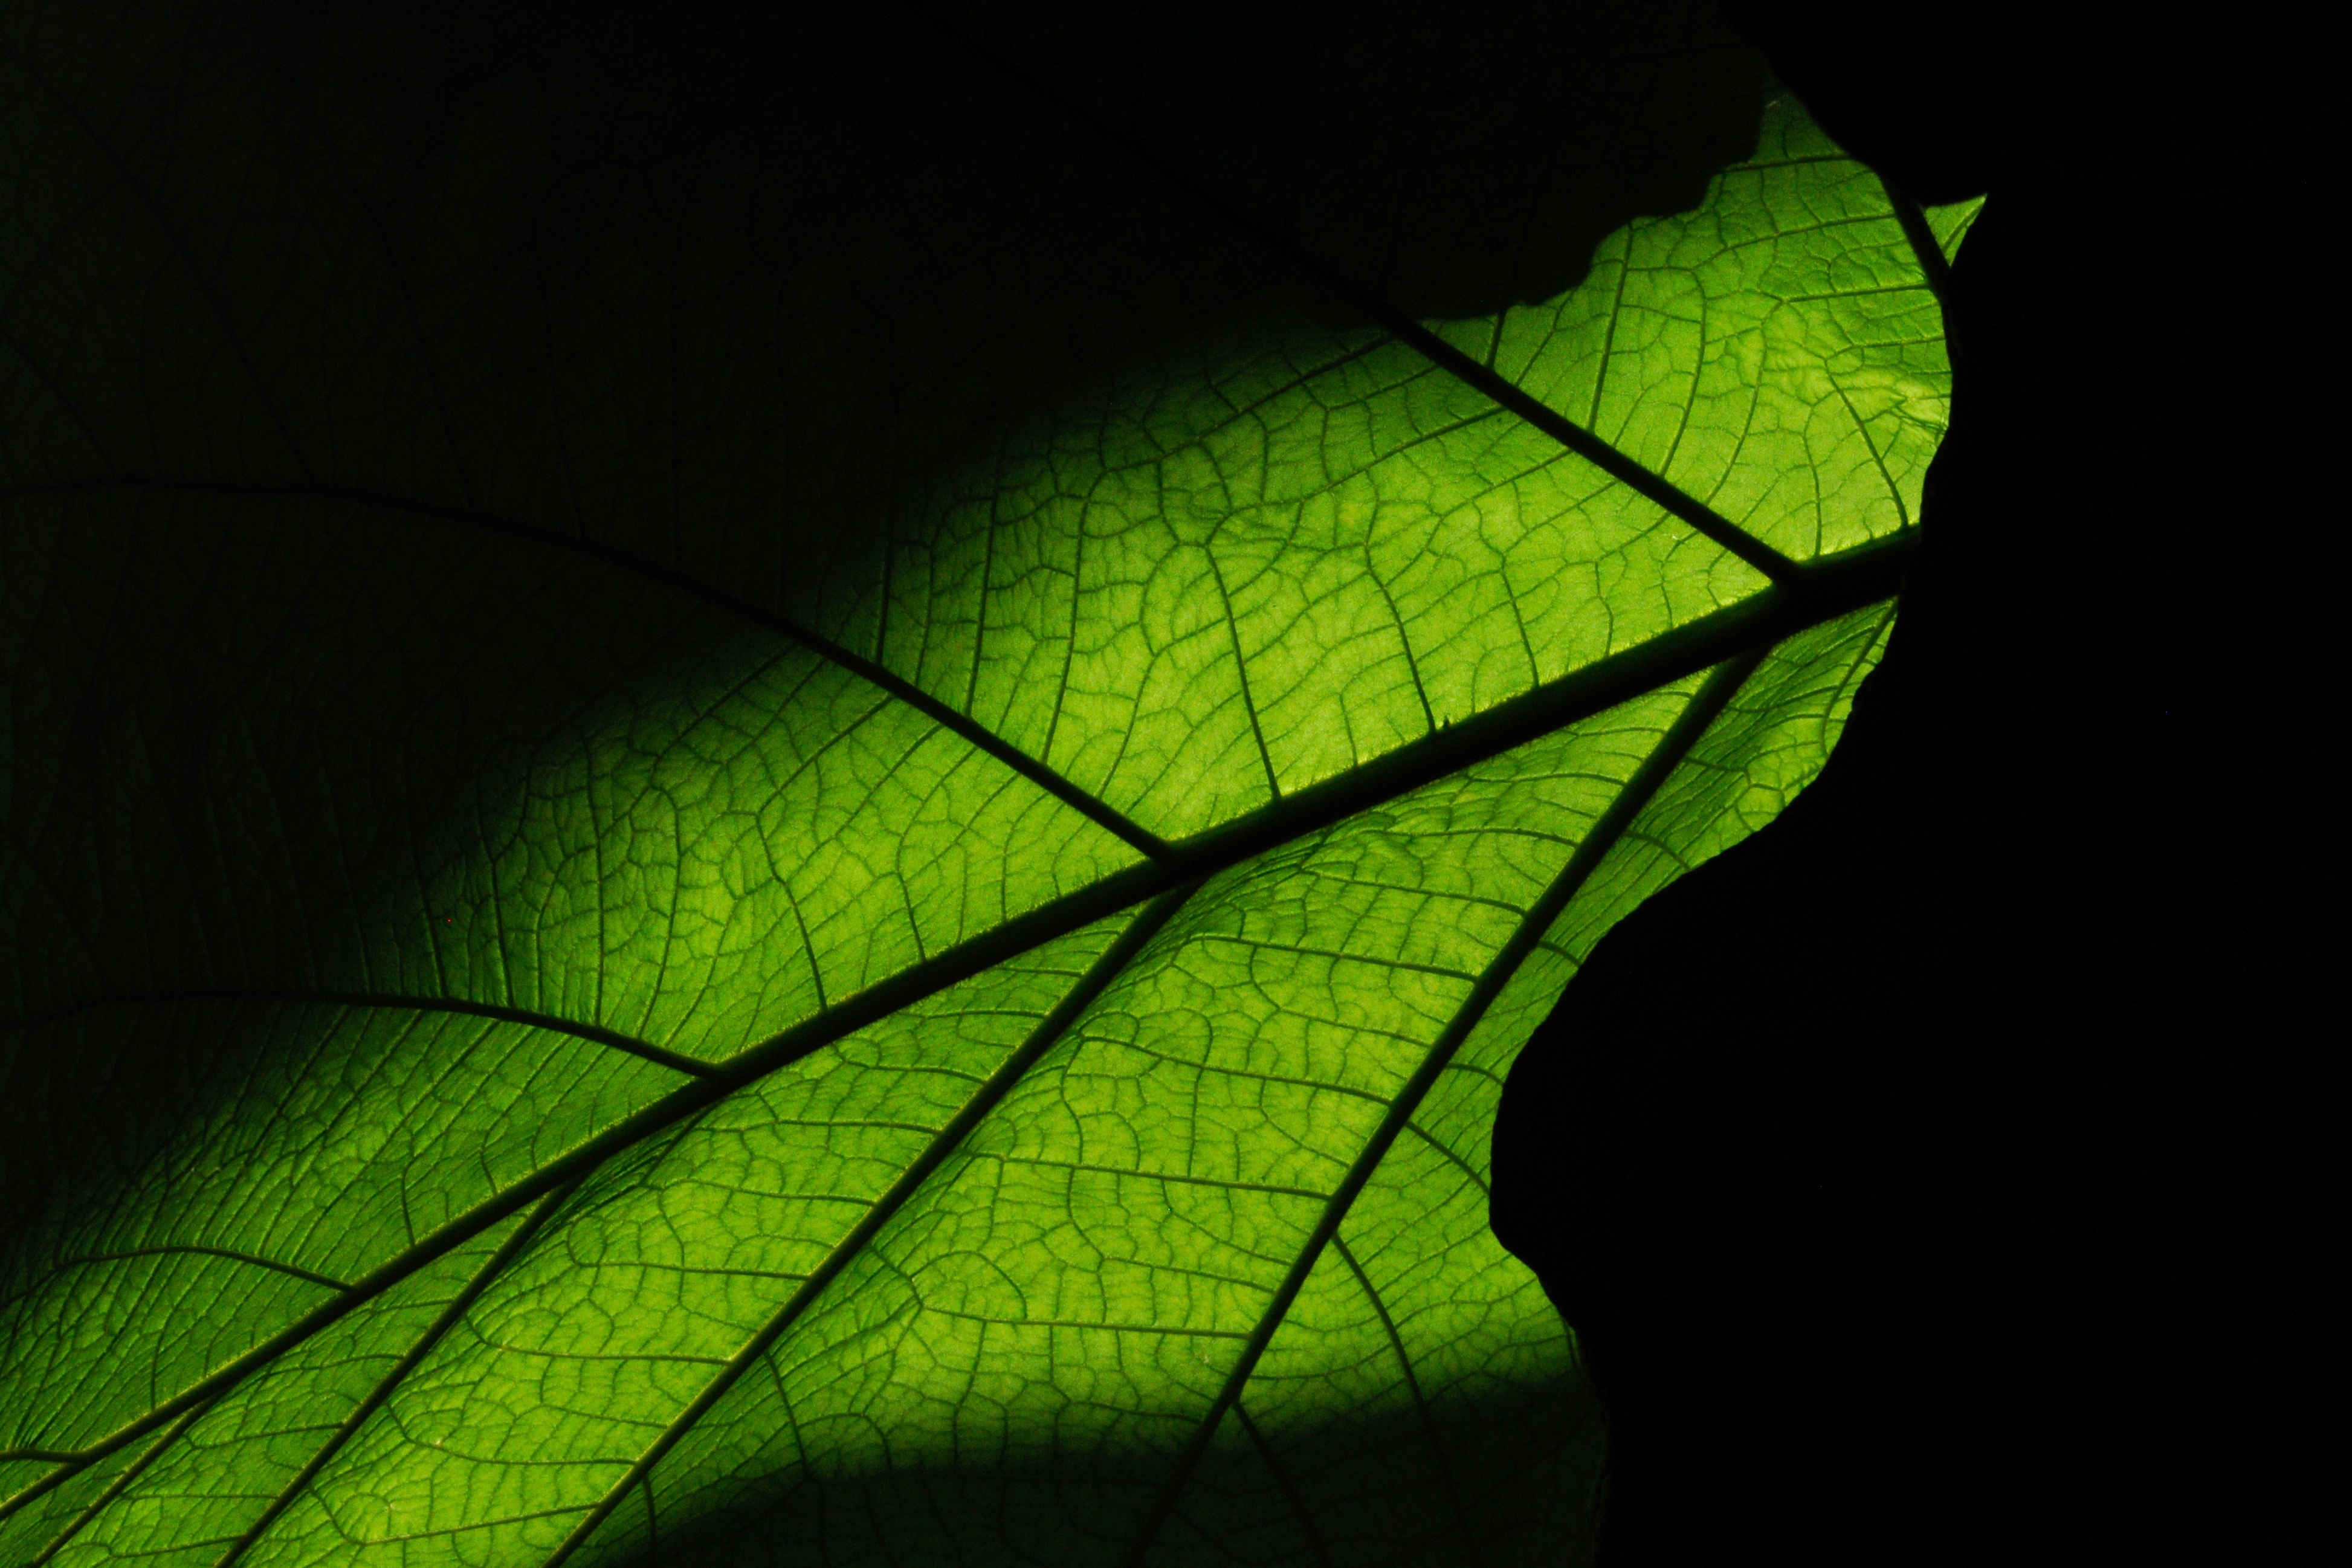
tree, branch, light, structure, plant, sunlight, texture, leaf, green, yellow, close up, macro photography, plant stem